Kingston Russell Stone Circle

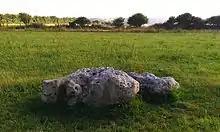
One of the recumbent stones

These stone circles typically show very little evidence of human visitation during the period immediately following their creation. This suggests that they were not sites used for rituals that left archaeologically visible evidence, and may have been deliberately left as "silent and empty monuments". The archaeologist Mike Parker Pearson suggested that in Neolithic Britain, stone was associated with the dead and wood with the living. Other archaeologists have suggested that the stone might not represent ancestors, but rather other supernatural entities, such as deities.